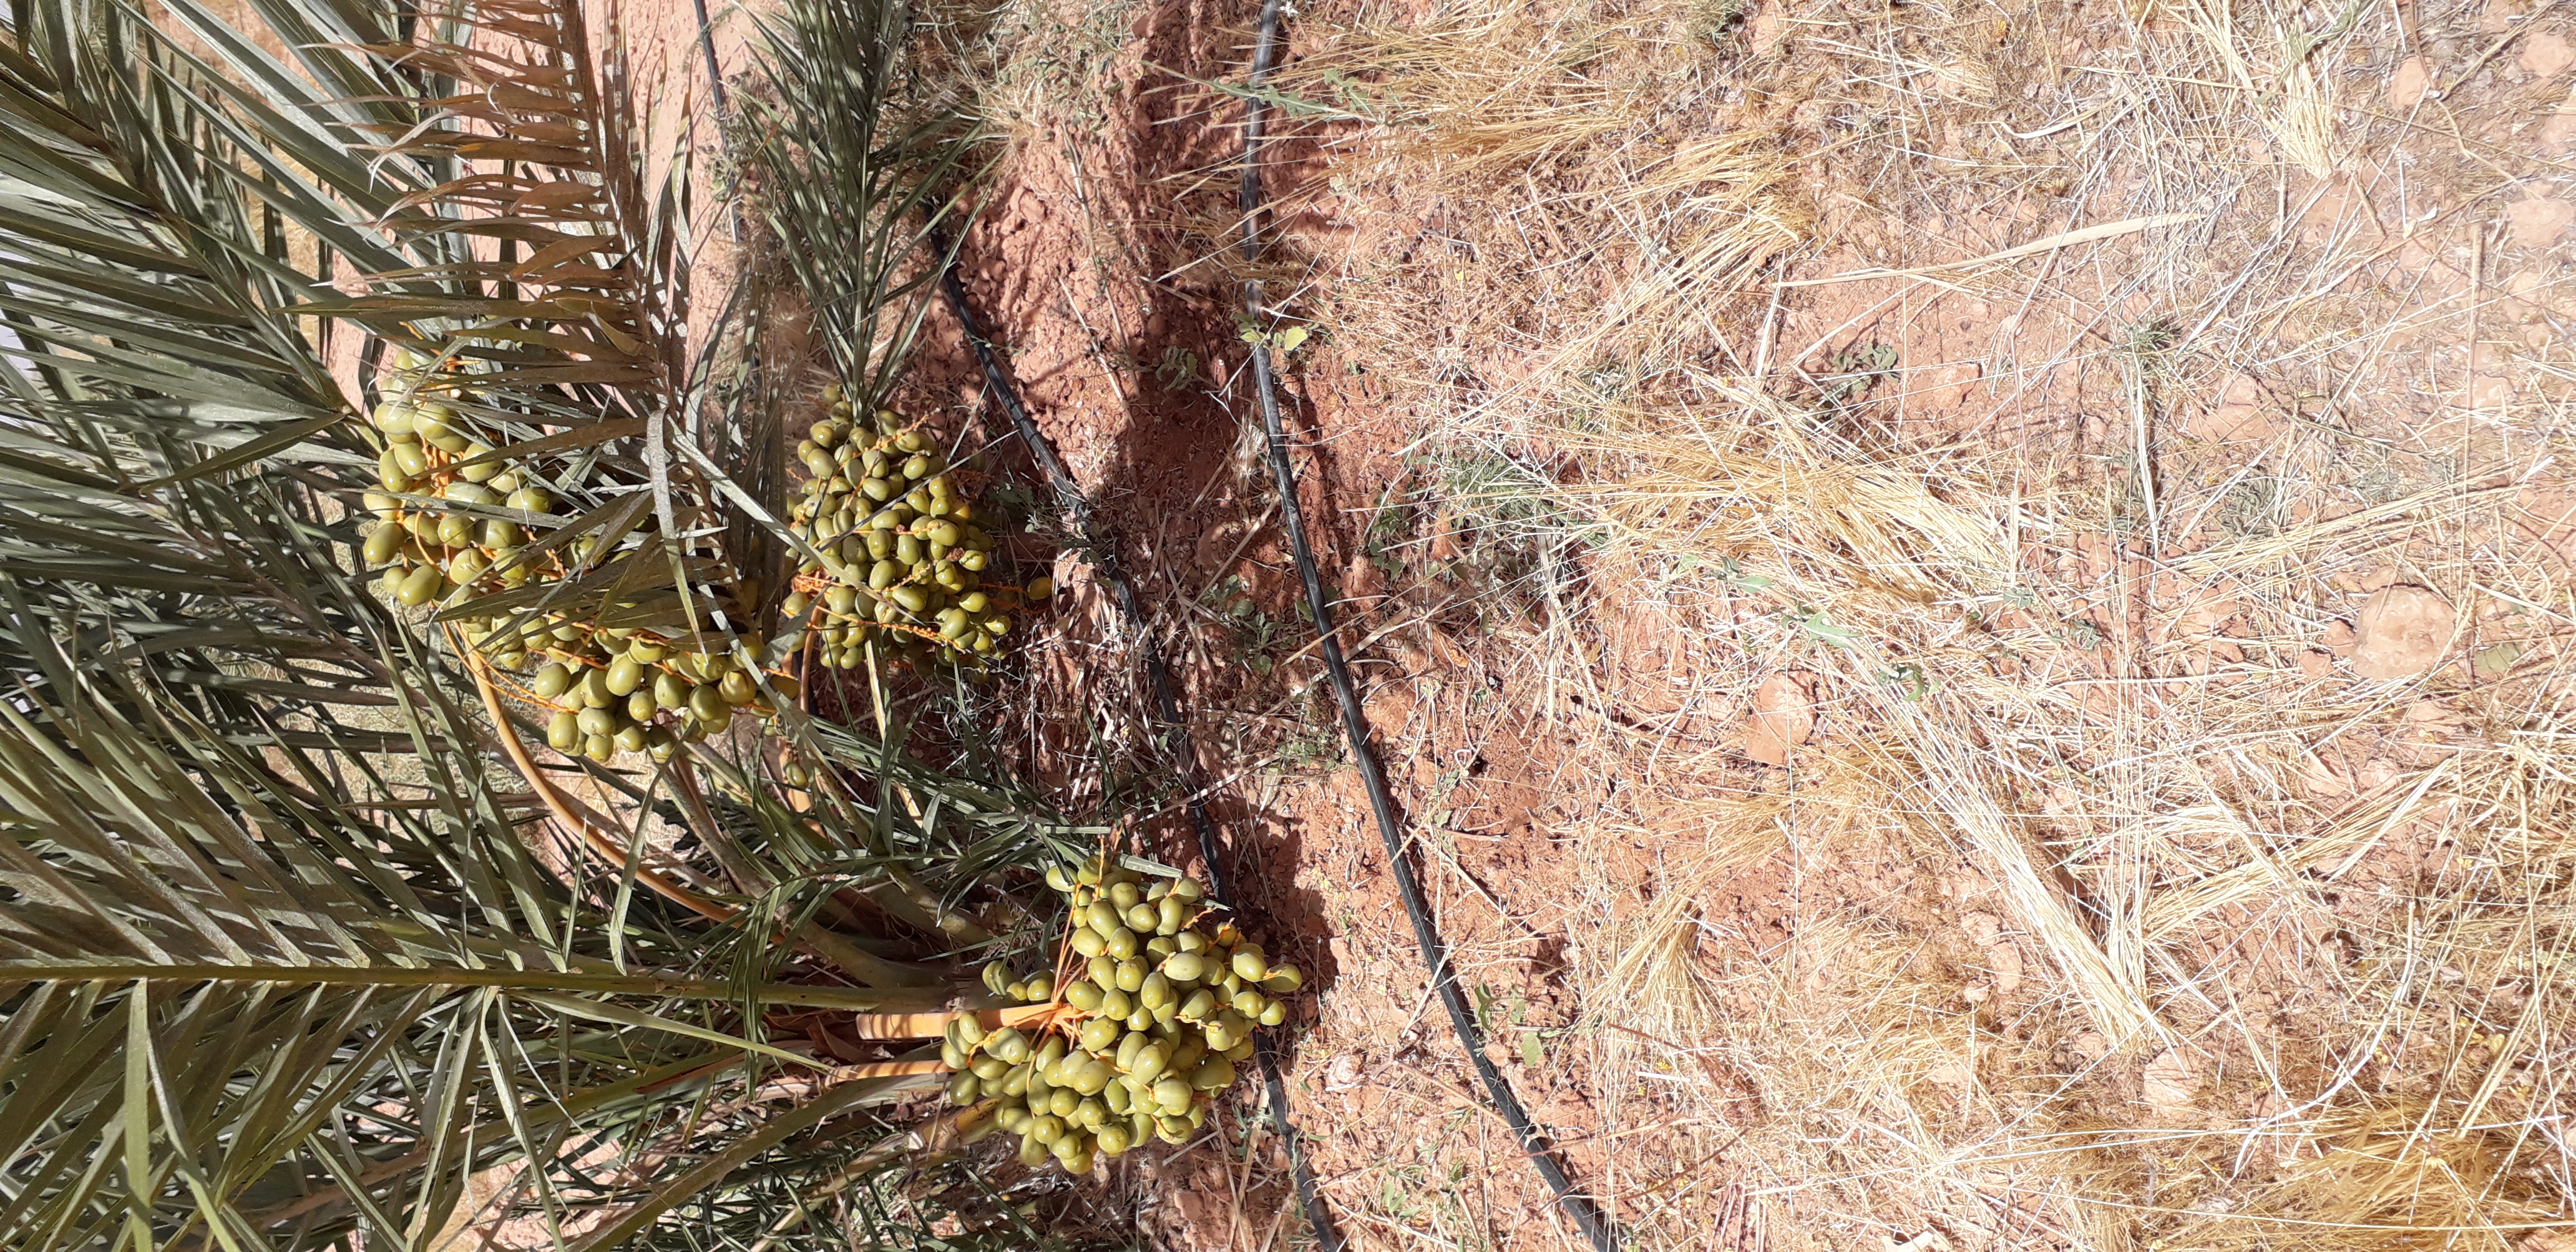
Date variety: Boufagous